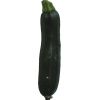
Label: Zucchini dark 1